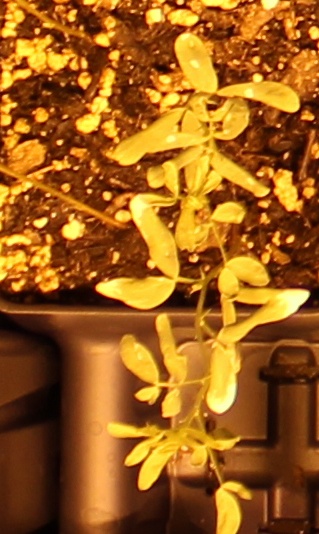
Label: Lentil